Chlöe Howl

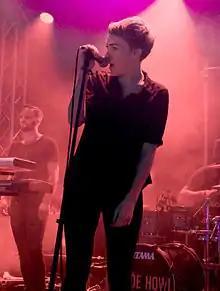
Howl in 2014

Chlöe Howl (born Chlöe Louise Howells; 4 March 1995), is a British singer-songwriter. She was shortlisted for the BBC Sound of 2014 and the 2014 BRIT Awards: Critics Choice Award.